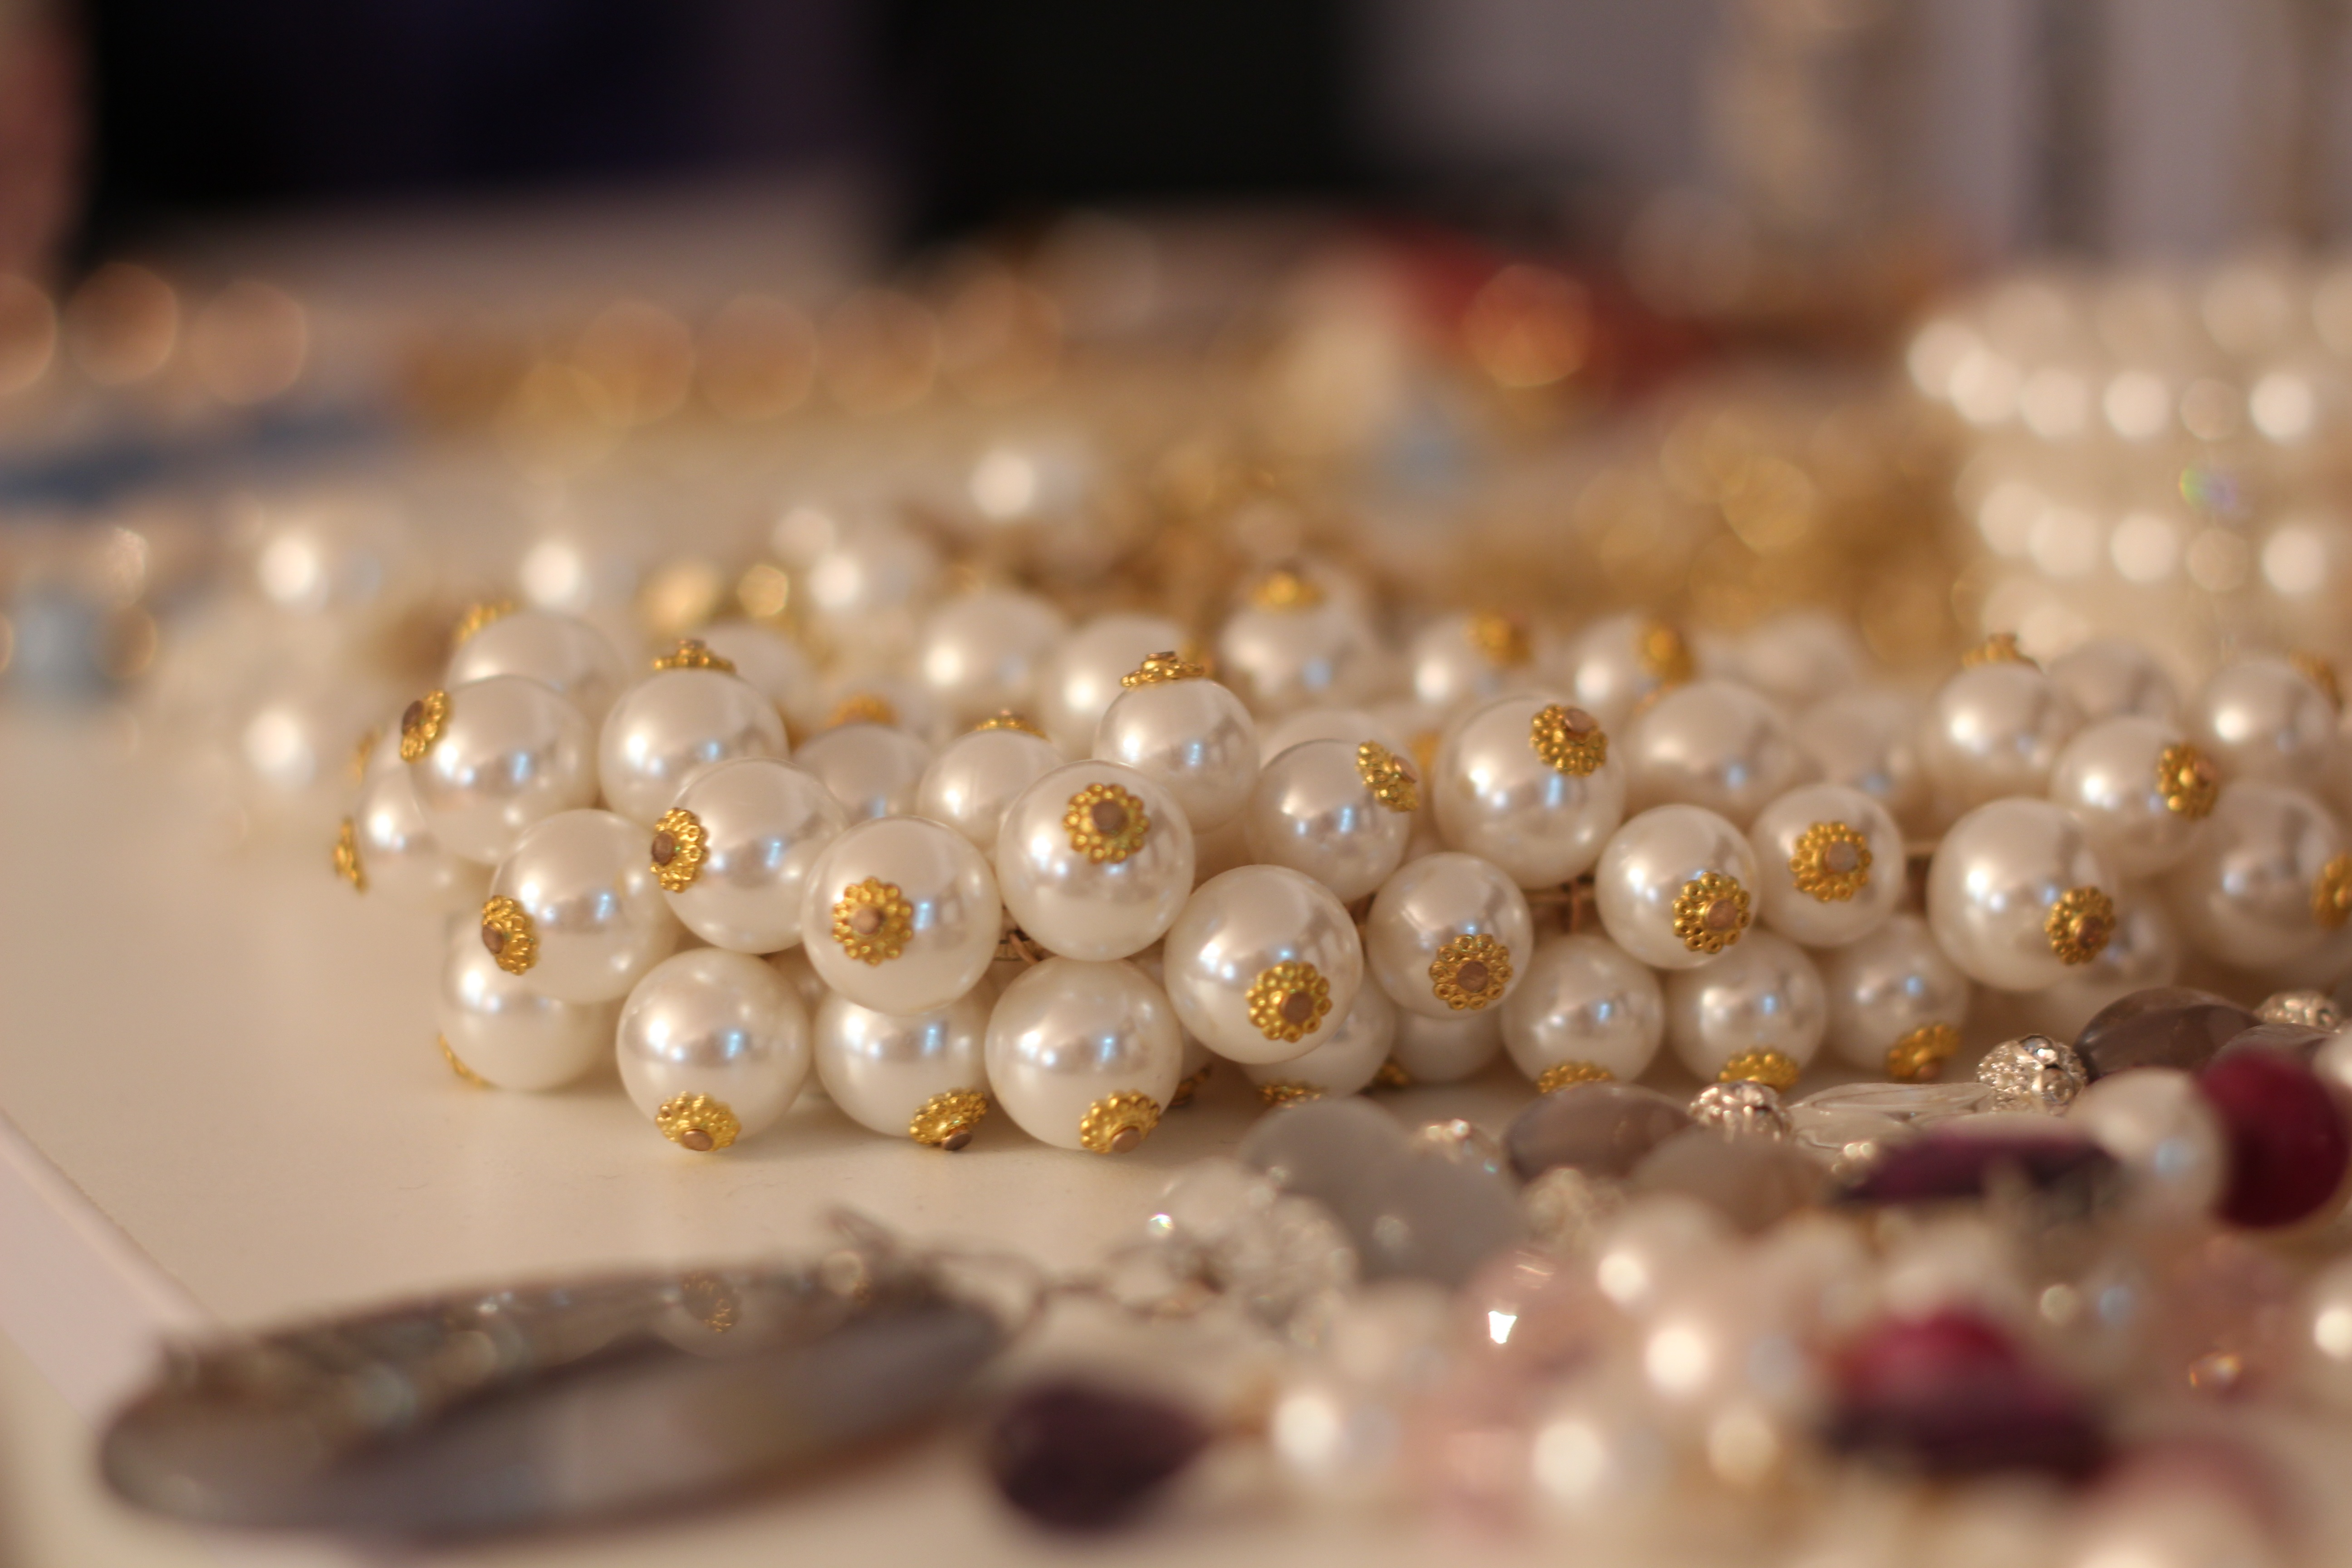
woman, white, petal, fashion, material, jewelry, necklace, jewellery, jewel, handmade, elegant, pearl, beads, gemstone, accessory, fashion accessory